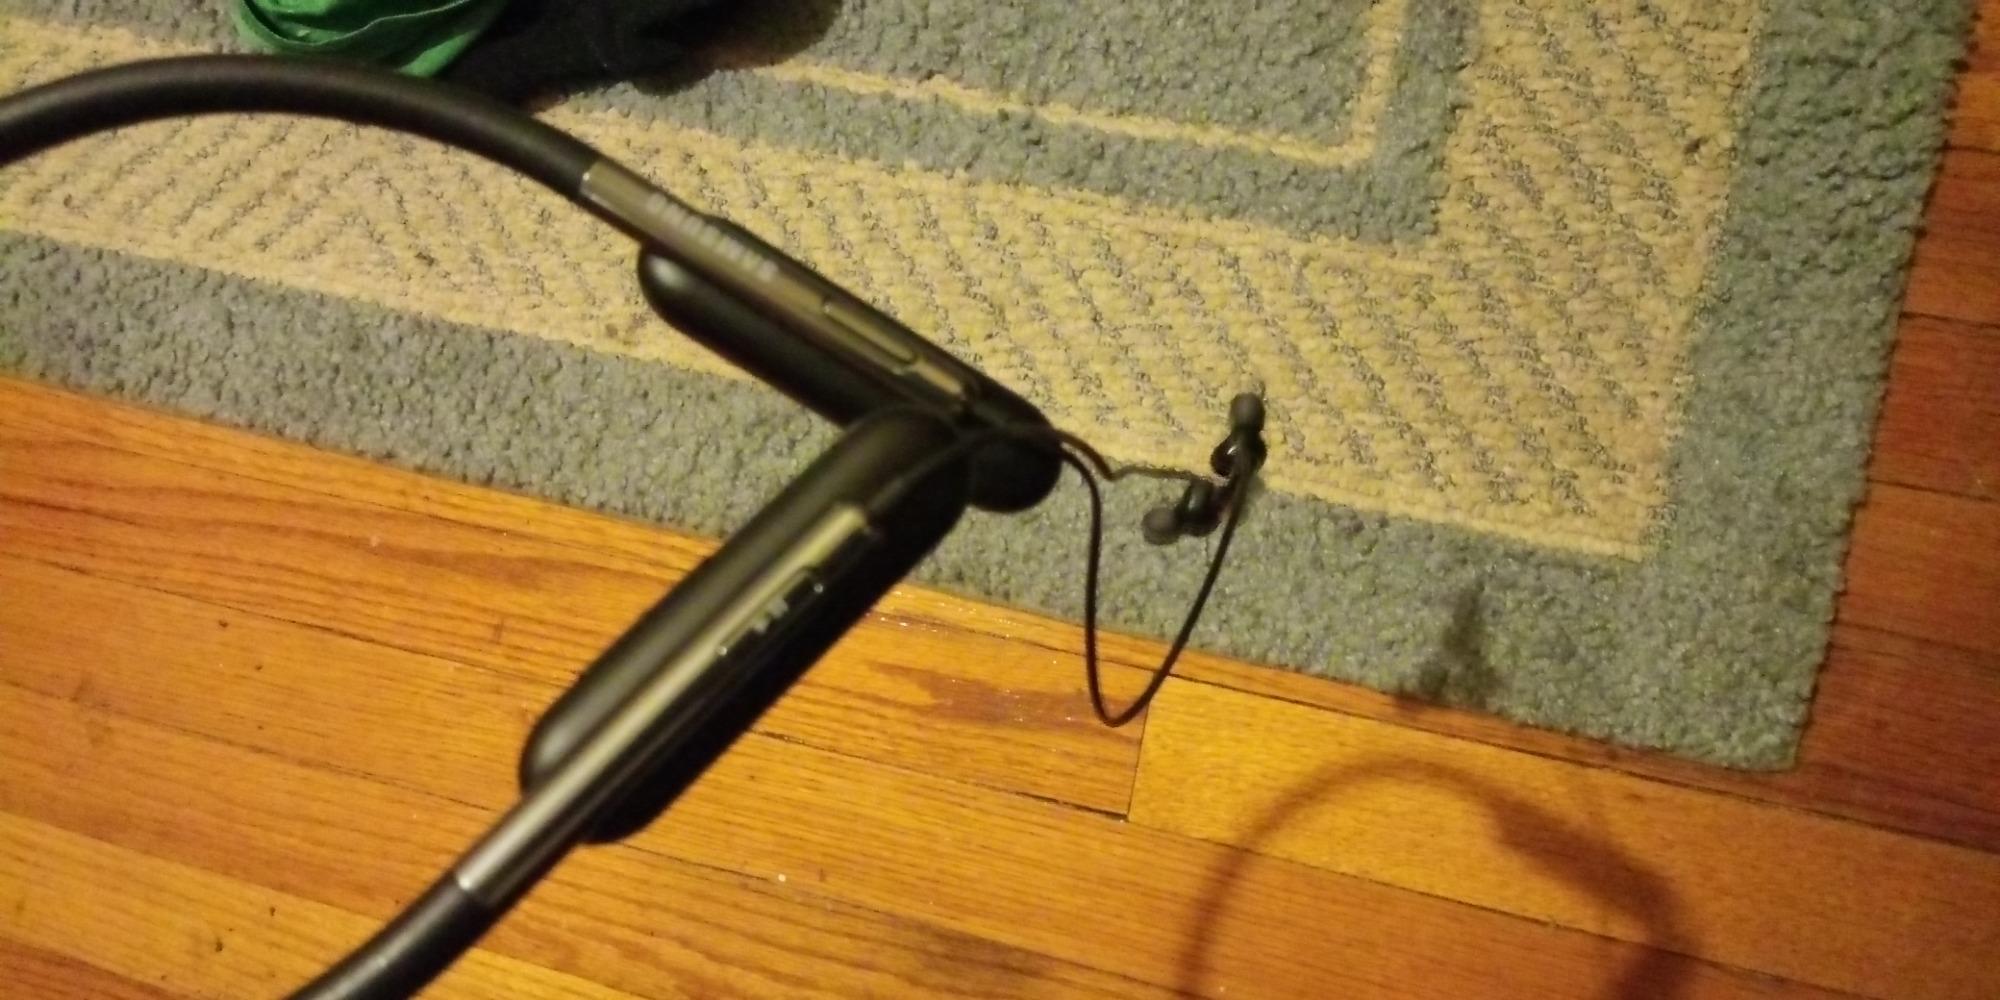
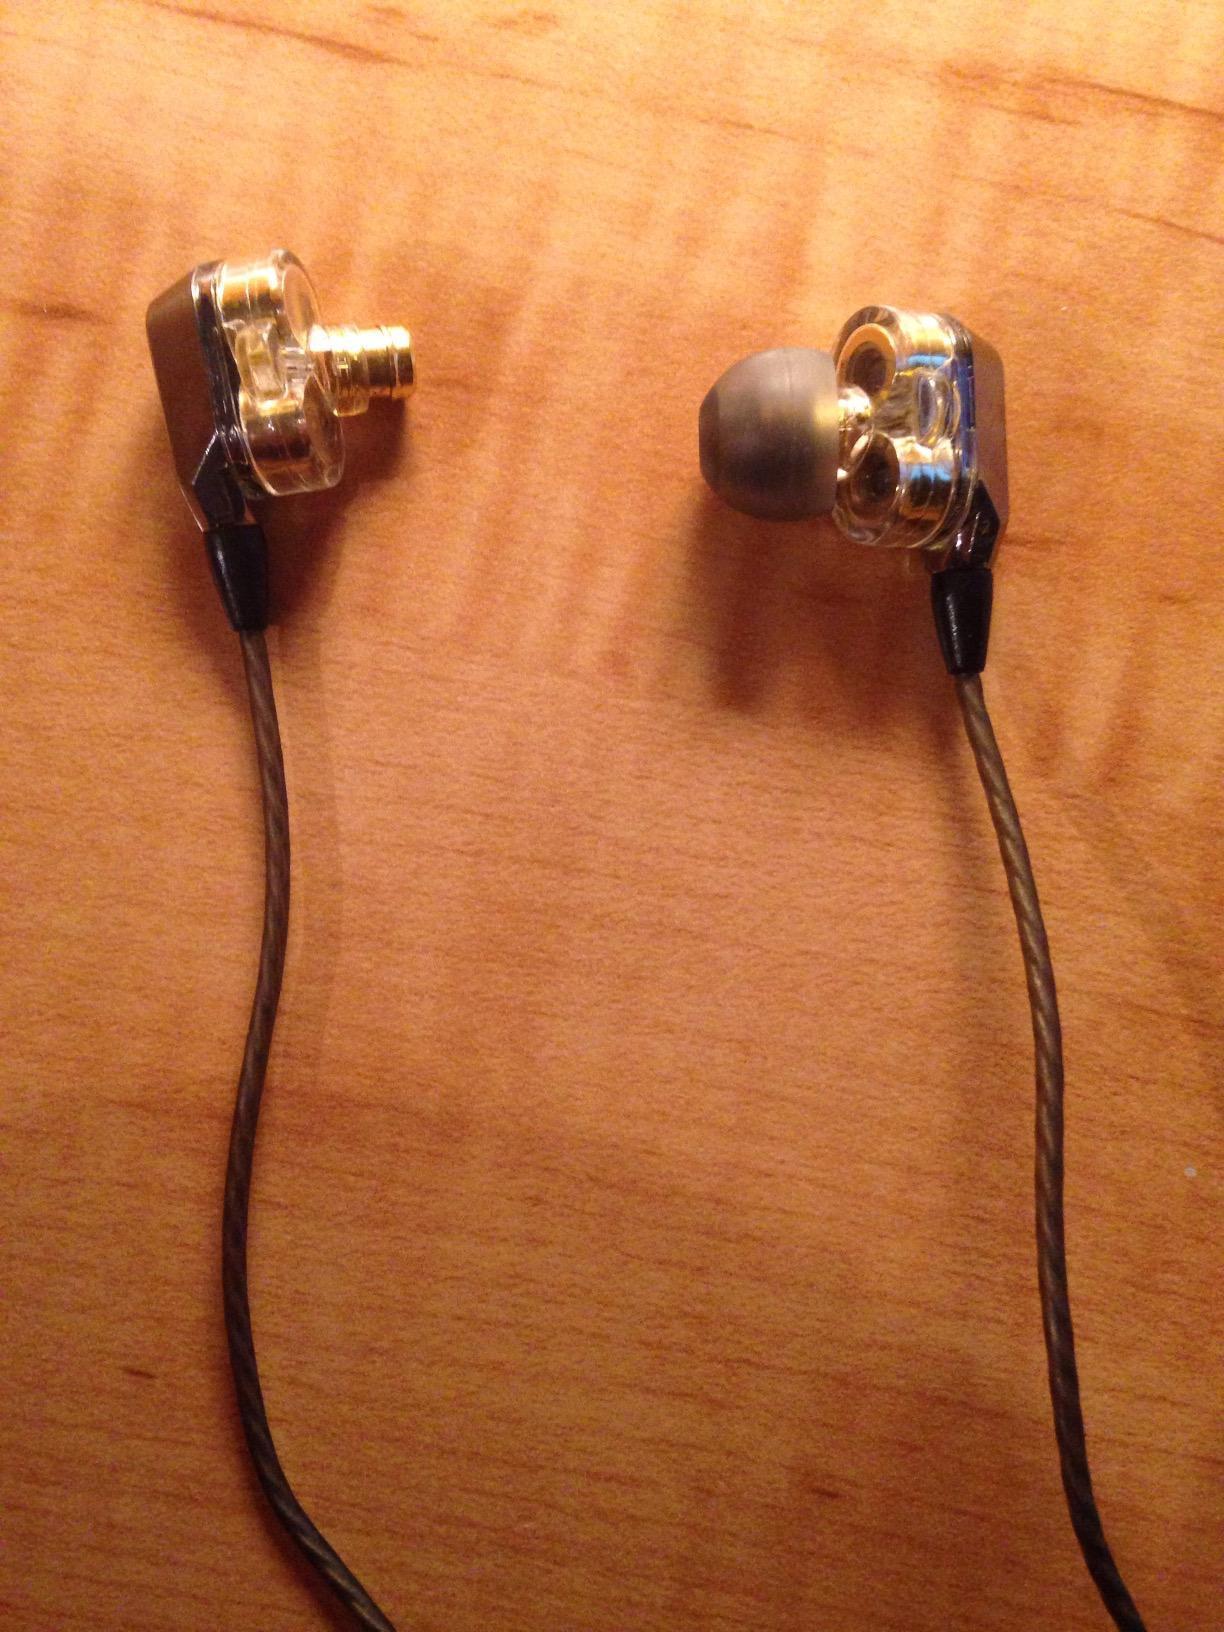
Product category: headphones
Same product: no